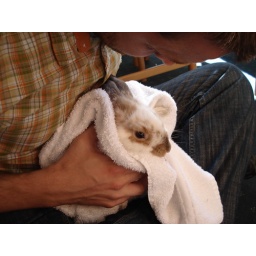
Howard drying off Fluffy after he jumped in a tub of water - 2